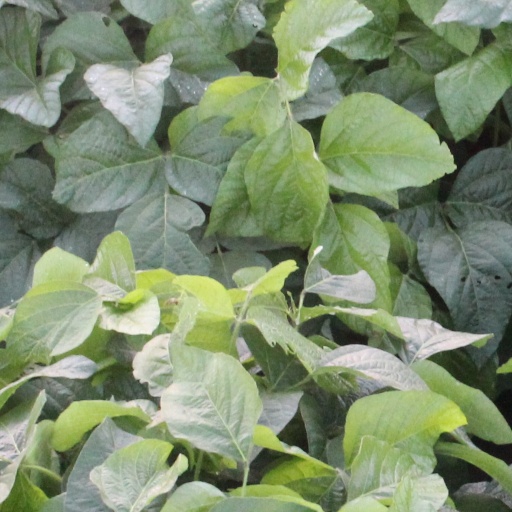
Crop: soybean